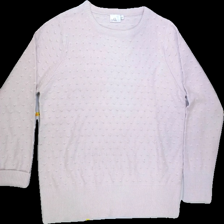
View: front
Type: Sweater
Category: Ladies
Brand: Isolde
Colors: Pink
Material: 100%acrylic
Pattern: Dots
Cut: Regular, C-collar
Size: XXL
Season: All
Trend: No trend
Stains: No
Price range: 50-100
Recommended usage: Reuse